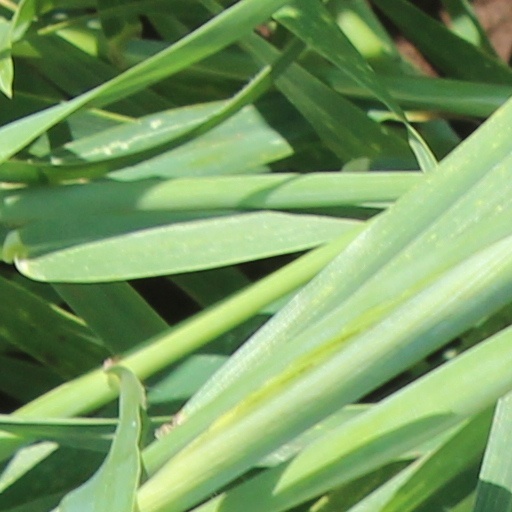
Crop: wheat